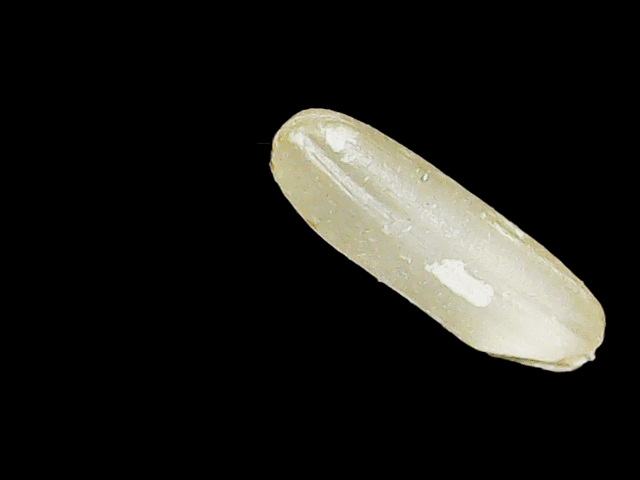
Rice variety: Binadhan17